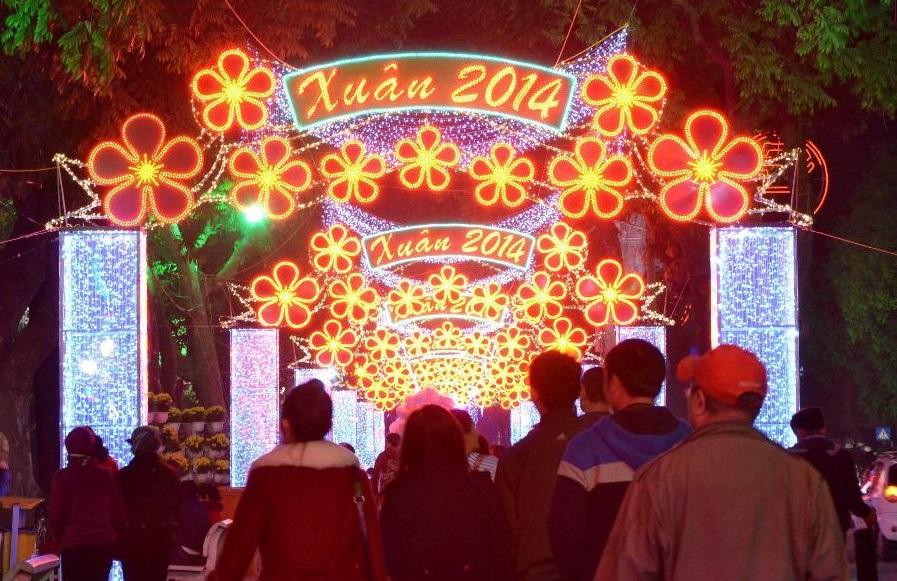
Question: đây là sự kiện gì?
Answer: đây là sự kiện xuân 2014